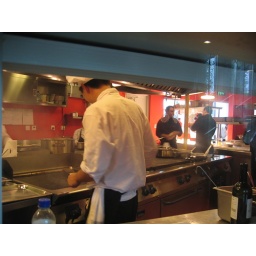
Right below the video displays there are small windows that lets you see into the kitchen of the pavilion's French restaurant.